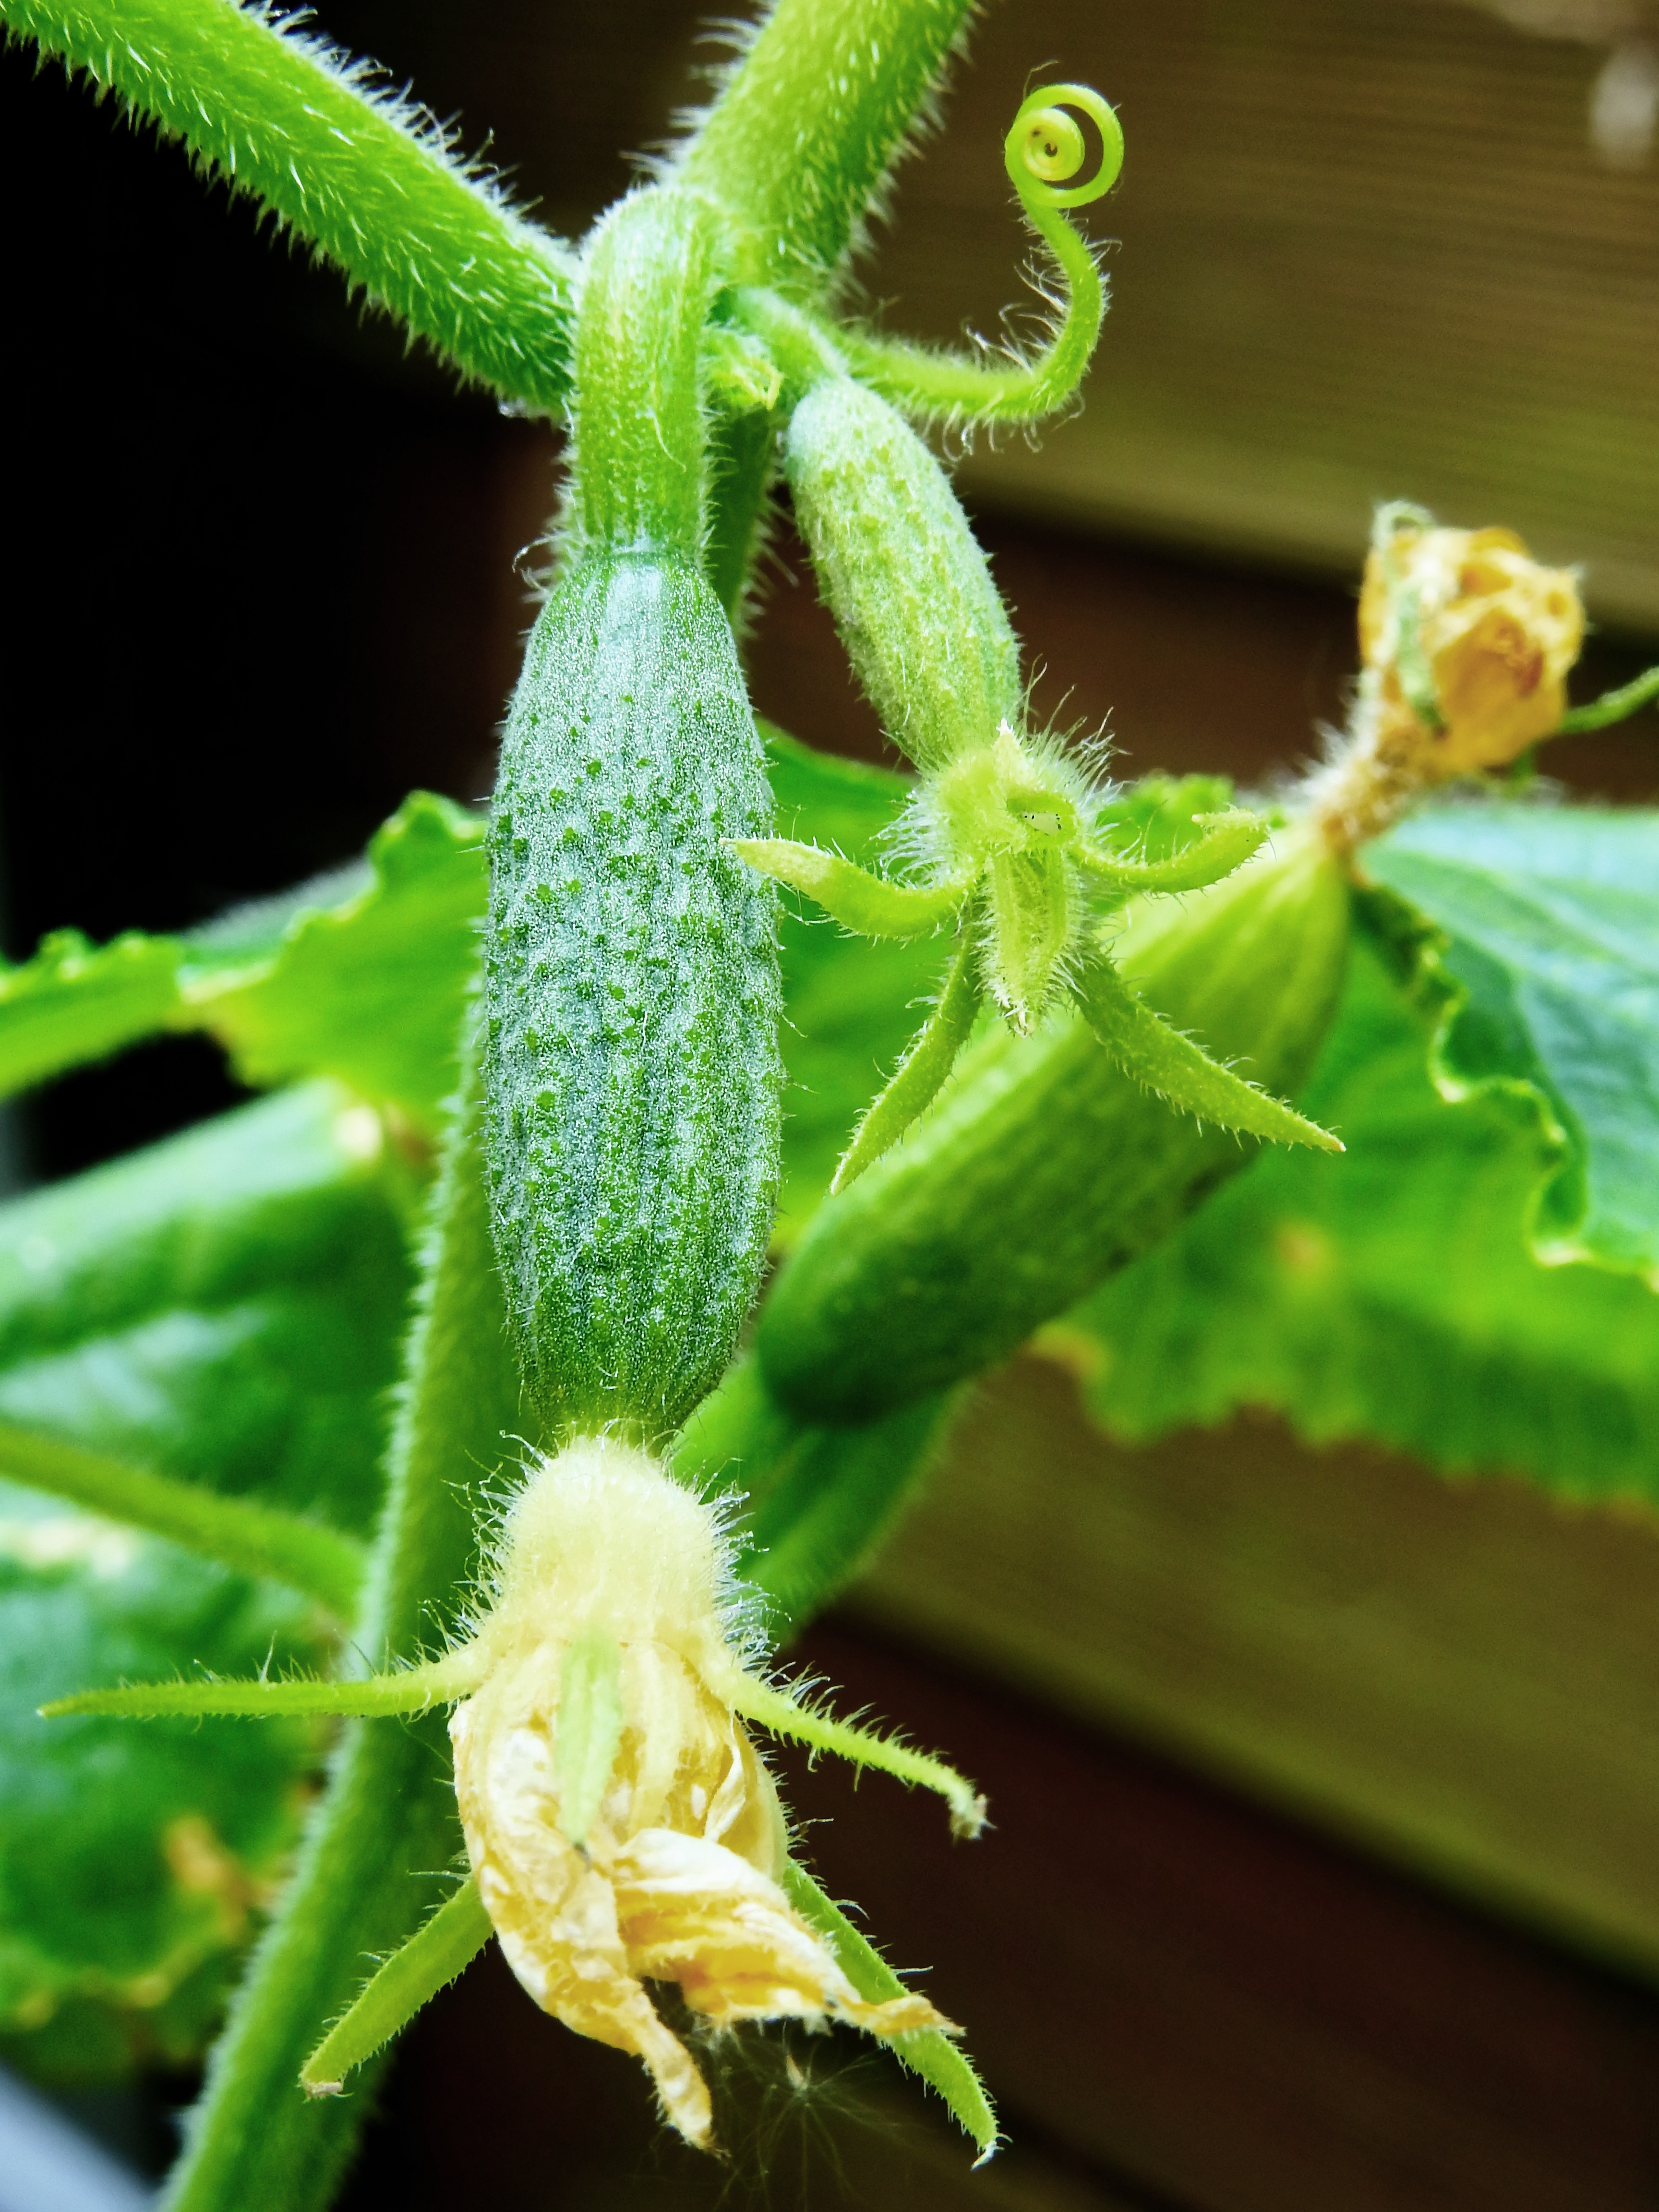
plant, leaf, flower, food, salad, green, produce, botany, garden, healthy, flora, close up, vegetables, cucumber, vegetarian, frisch, macro photography, bio, raw food, flowering plant, plant stem, land plant